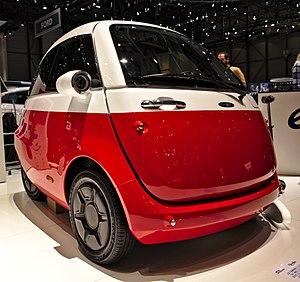
La Microlino est une automobile électrique urbaine et compacte du constructeur suisse Micro Mobility Systems. Elle est présentée dans sa version de série au Salon international de l'automobile de Genève 2018.